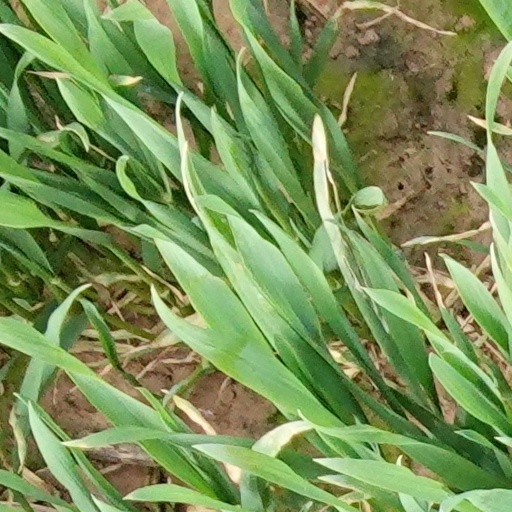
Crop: wheat